Yeshiva

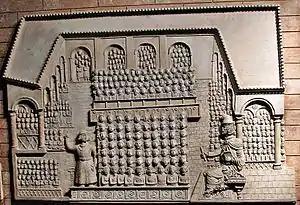
A depiction of Sura (from Beit Hatefutsot)

The Geonic period takes its name from "Gaon", the title given to the heads of the three yeshivas which existed from the third to the thirteenth century. The Geonim acted as the principals of their individual yeshivot, and as spiritual leaders and high judges for the wider communities tied to them. The yeshiva conducted all official business in the name of its Gaon, and all correspondence to or from the yeshiva was addressed directly to the Gaon.